Pawnee Rock

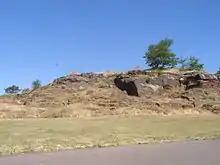
Pawnee Rock, Pawnee Rock, KS

Many stories have been told to explain how Pawnee Rock got its name. One source for the name comes from the belief that was sacred ground for the Pawnee Indians who held tribal councils on its flat top. Another from a great battle in which a small band of Pawnees were destroyed by a force of Kiowas, Cheyennes, and Arapahos. Both come from Pawnee lore. Among the plainsmen it is said that the Rock got its name in 1826. Kit Carson was on his first trip west and only seventeen. He was working his passage on a wagon train which near the Rock. While on guard duty, he shot his own mule, thinking it was an attacking Pawnee. His associates commemorated his experience with the name, Pawnee Rock.